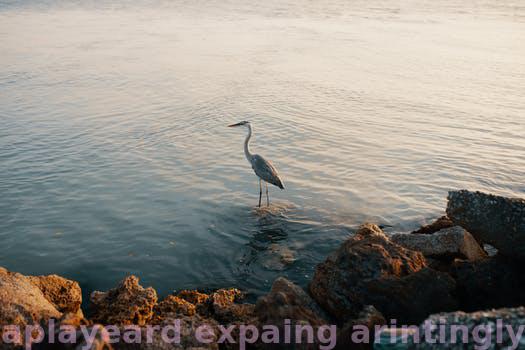
Label: Watermark